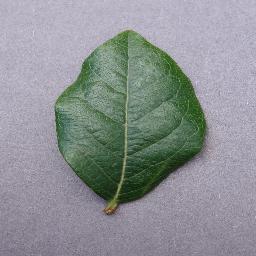
Label: Blueberry___healthy